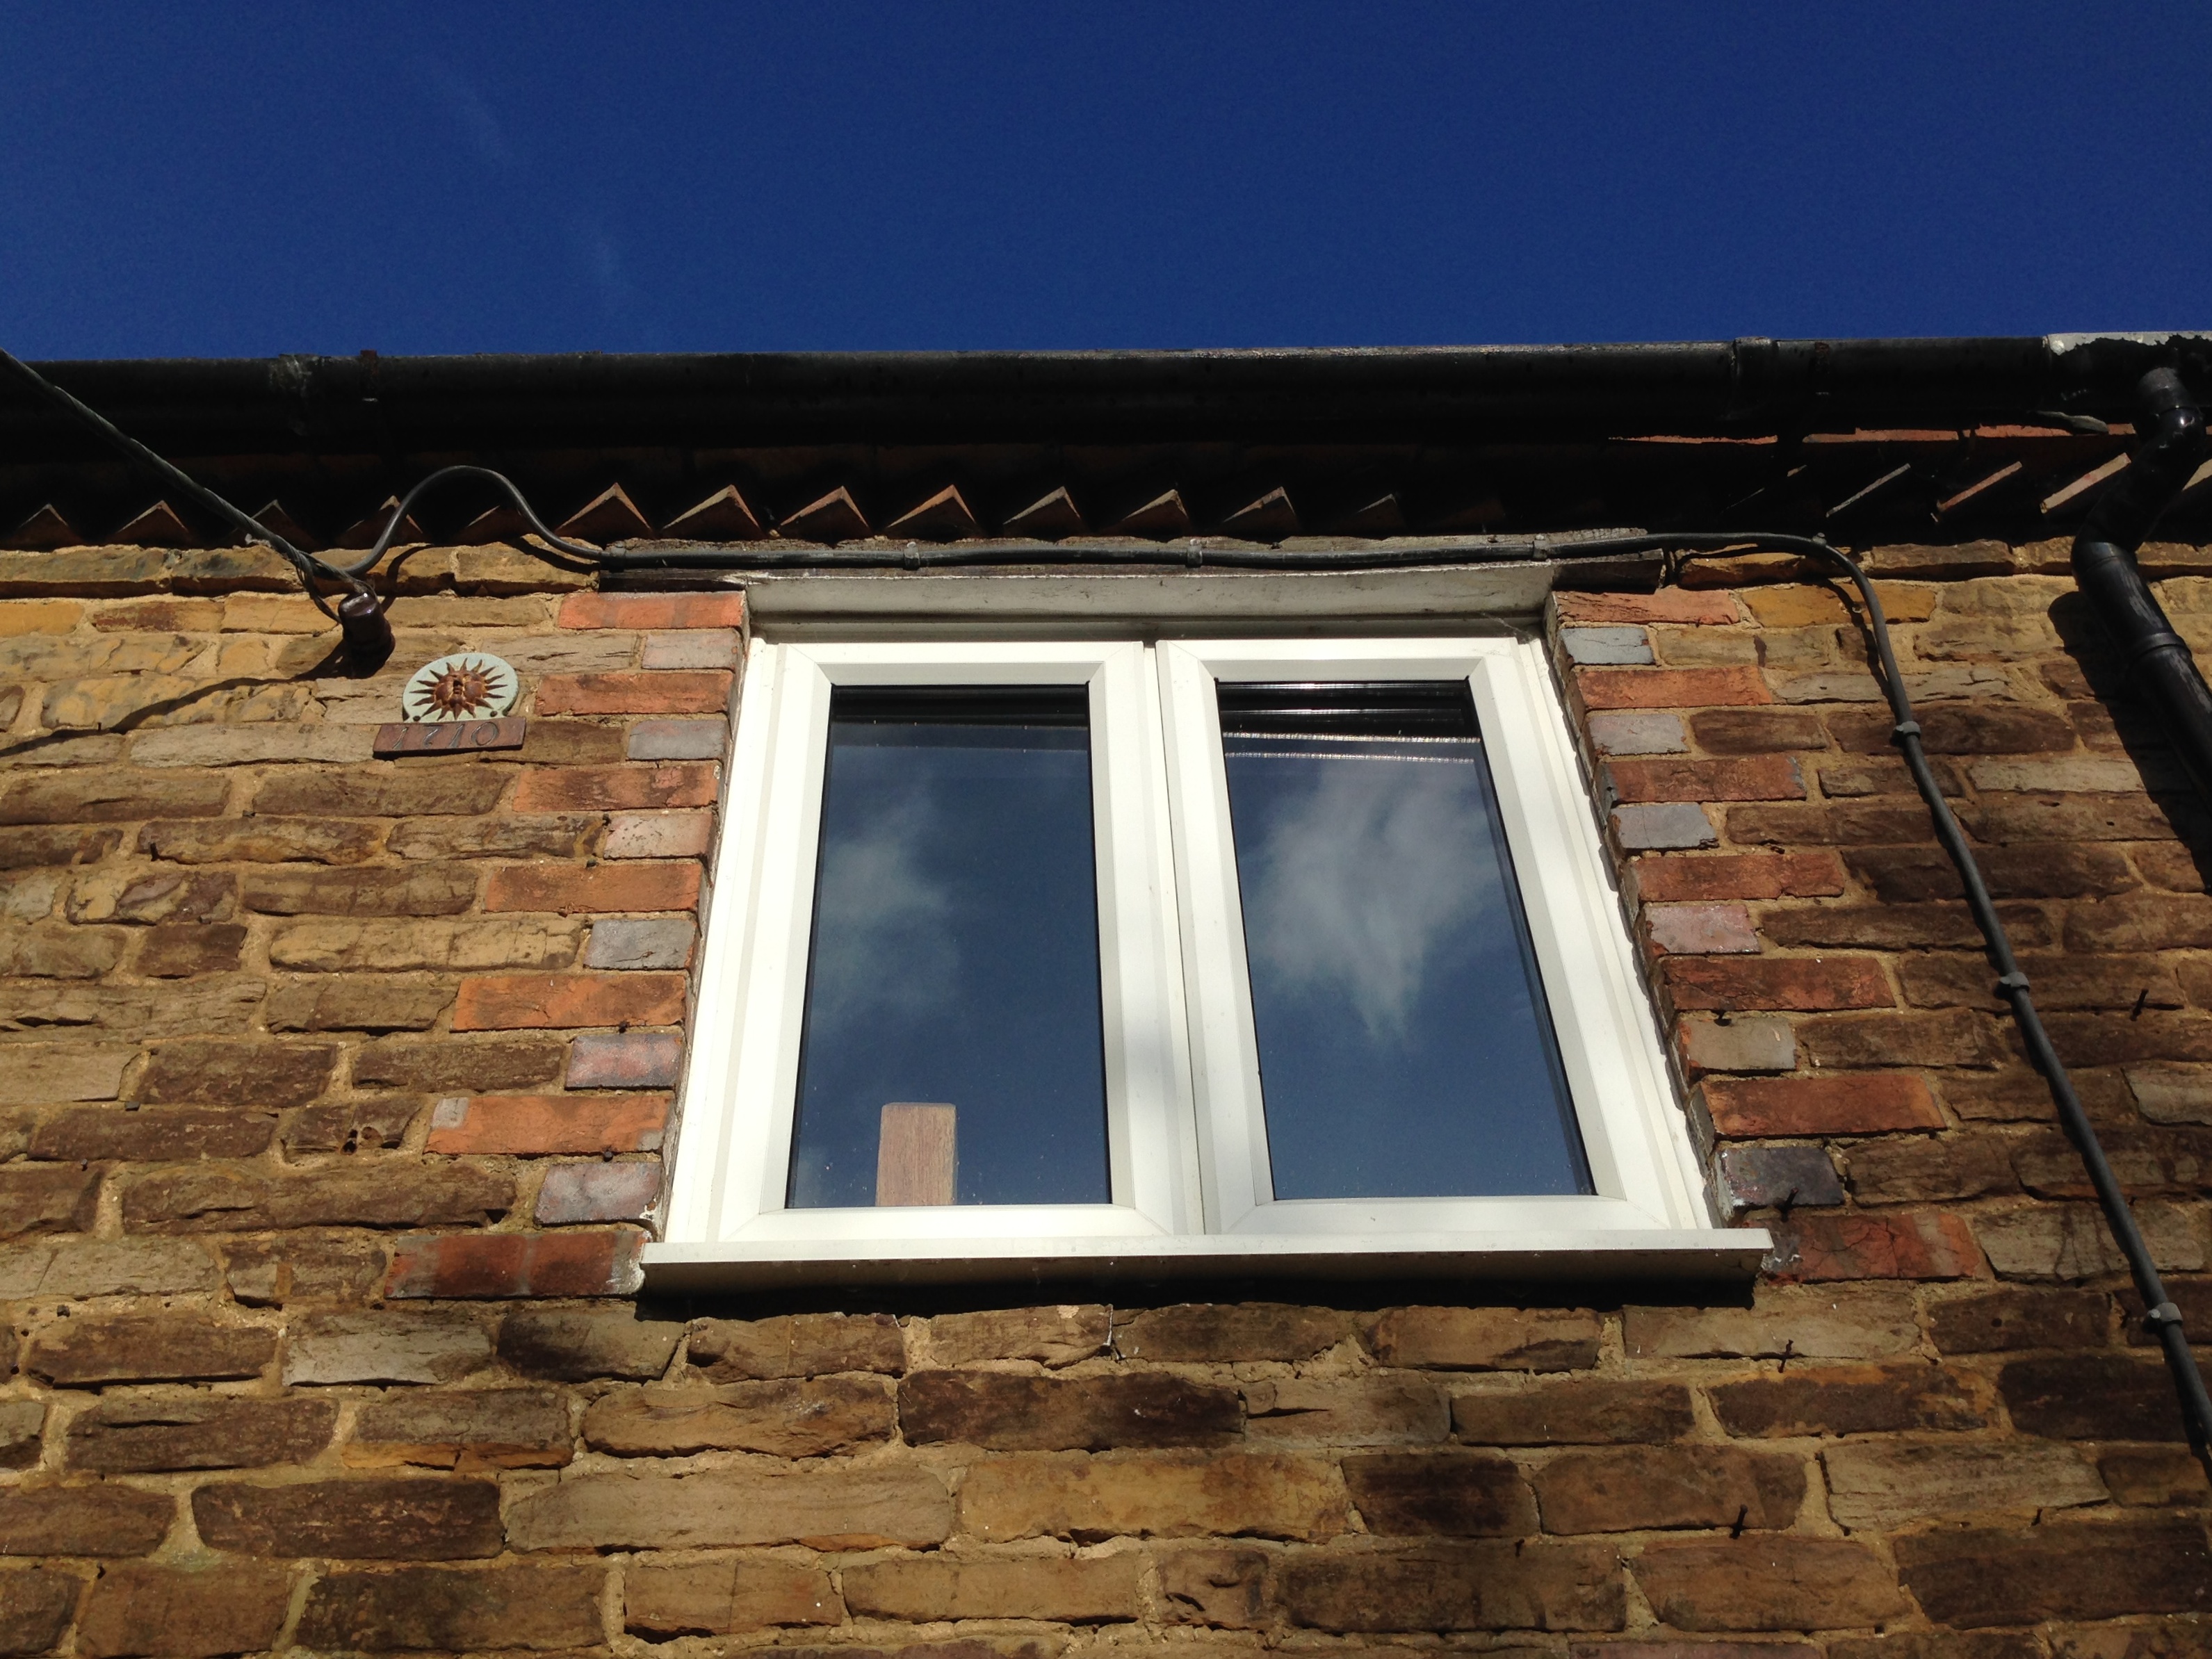
architecture, wood, house, window, roof, home, wall, facade, material, siding, daylighting, outdoor structure